Grenache

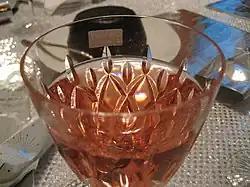
The thin skin and lack of coloring phenolic compounds makes Grenache a useful variety for the production of pale "rosé"

Grenache is often used as a blending component, adding body and sweet fruitiness to a wine. The grape can be troublesome for the winemaker due to tendency to oxidize easily and lose color. To compensate for the grape's naturally low tannins and phenolic compounds, some producers will use excessively harsh pressing and hot fermentation with stems to extract the maximal amount of color and phenols from the skins. This can backfire to produce green, herbaceous flavors and coarse, astringent wine lacking the grape's characteristic vibrant fruitiness. To maintain those character traits, Grenache responds best to a long, slow fermentation at cooler temperatures followed by a maceration period. To curb against oxidation, the wine should be racked as little as possible. The use of new oak barrels can help with retaining color and preventing oxidation but too much oak influence can cover up the fruitiness of Grenache.